33rd Alabama Infantry Regiment

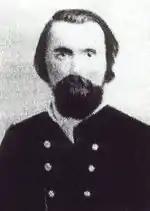
2LT James Moore Fleming, of Company K, 33rd Alabama Infantry, from Elba, Alabama

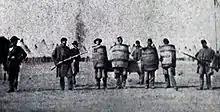
Soldiers wearing the "barrel shirt."

The first regimental commander of the 33rd Alabama was Colonel Samuel Adams, born in 1829 in Abbeville, South Carolina. Educated at South Carolina College (from which he graduated in 1850), he relocated to Greenville, Alabama, where he served as principal of an academy there. He spent his spare time reading Law, and was admitted to the Alabama Bar in 1852. He married Dora Herbert, and soon embarked on a political career, being elected to the U.S House of Representatives from the Whig Party in 1857 and 1859.